2023 HighPoint.com 400

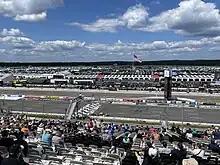
Practice for the race

William Byron scored the pole for the race with a time of 52.746 and a speed of .